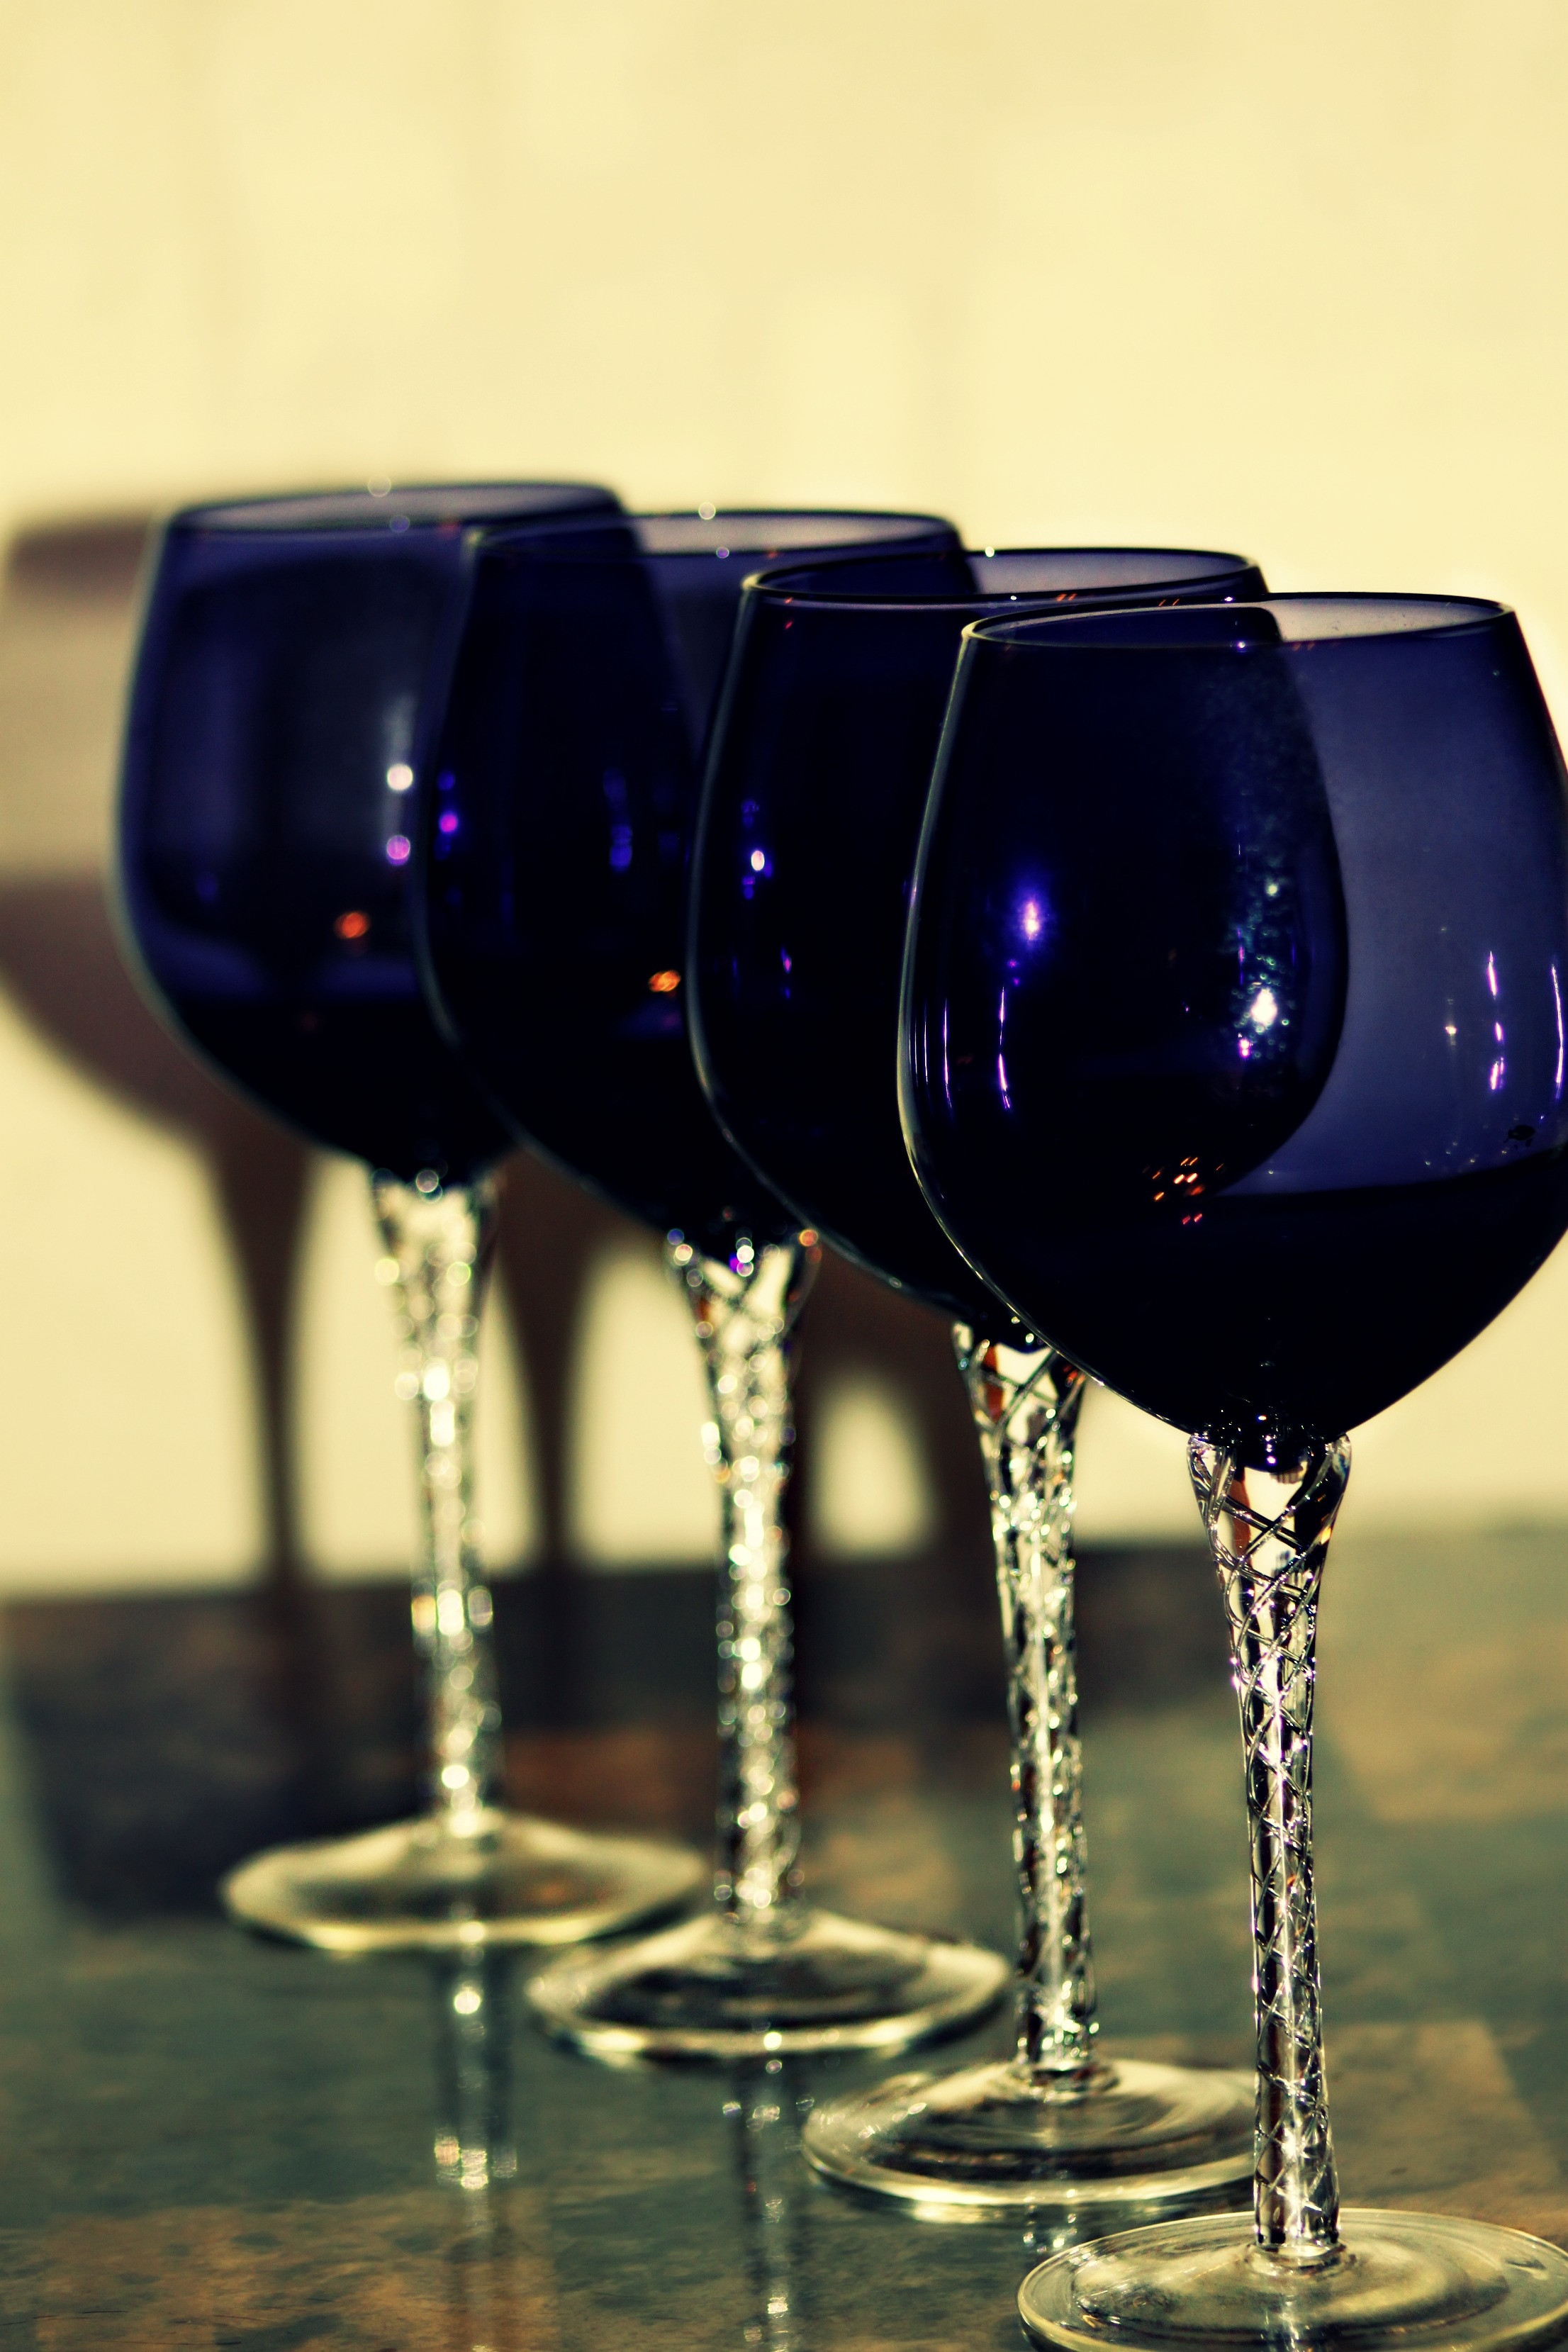
wine, glass, red, drink, bottle, blue, red wine, material, wine glass, stemware, alcoholic beverage, drinkware, champagne stemware